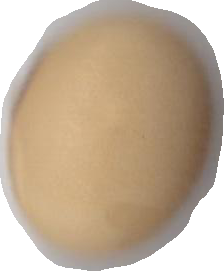
Variety: Anjasmoro